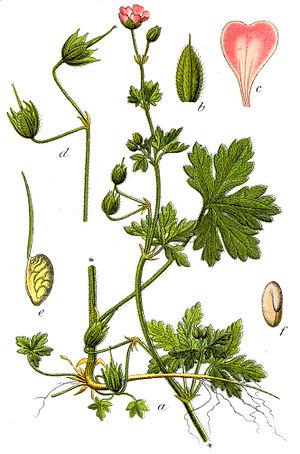
Cette liste de Tracheophyta de Bosnie-Herzégovine, ainsi que d’espèces introduites est un aperçu incomplet d’espèces de mousses, de fougères, de gymnospermes et d’angiospermes citées dans la littérature disponible en langues bosniaque, croate, serbe et serbo-croate. Cet aperçu n’inclue pas des espèces cultivées ni celles occasionnellement introduites.